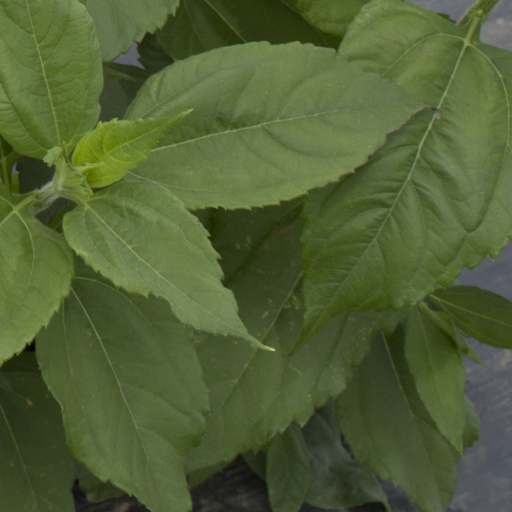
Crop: Jerusalem artichoke